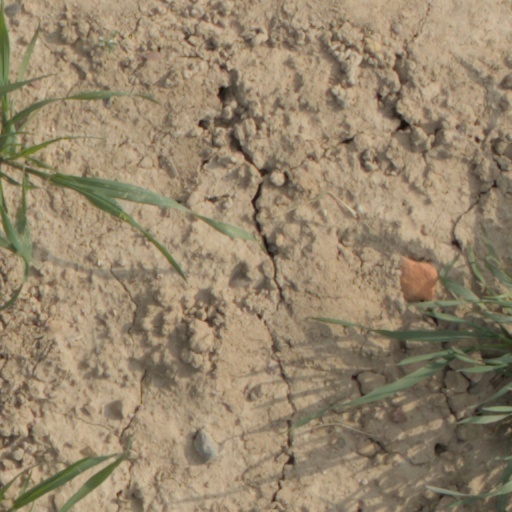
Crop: wheat